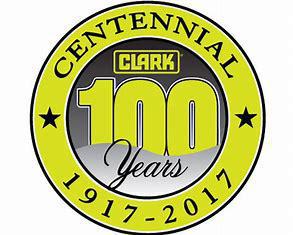
Brand: Clarks
Model: 100